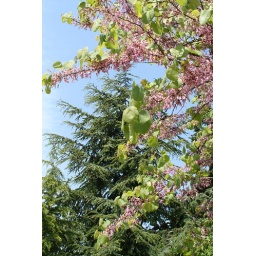
flowering tree in a blue sky